ST Engineering Land Systems

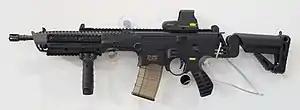
The Conventional Multirole Combat Rifle on display at the Singapore Airshow 2014

The 5.56mm Conventional Multirole Combat Rifle (CMCR) was released during the Singapore Airshow 2014. Equipped with a unique adjustable and foldable buttstock, the CMCR provides ease and comfort for soldiers to manipulate in tight spaces. The CMCR is designed to fire NATO SS109 5.56mm ammunition and ST Kinetics' Extended Range 5.56mm ammunition, and come standard with MIL-STD-1913 Picatinny Rails at the three, six, nine and 12 o’clock positions.